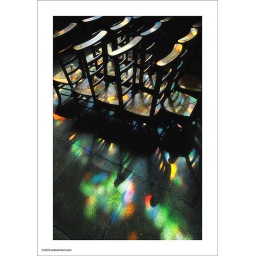
Shadows and coloured light fall across chairs and the stone floor of Quimper Cathedral in Brittany.